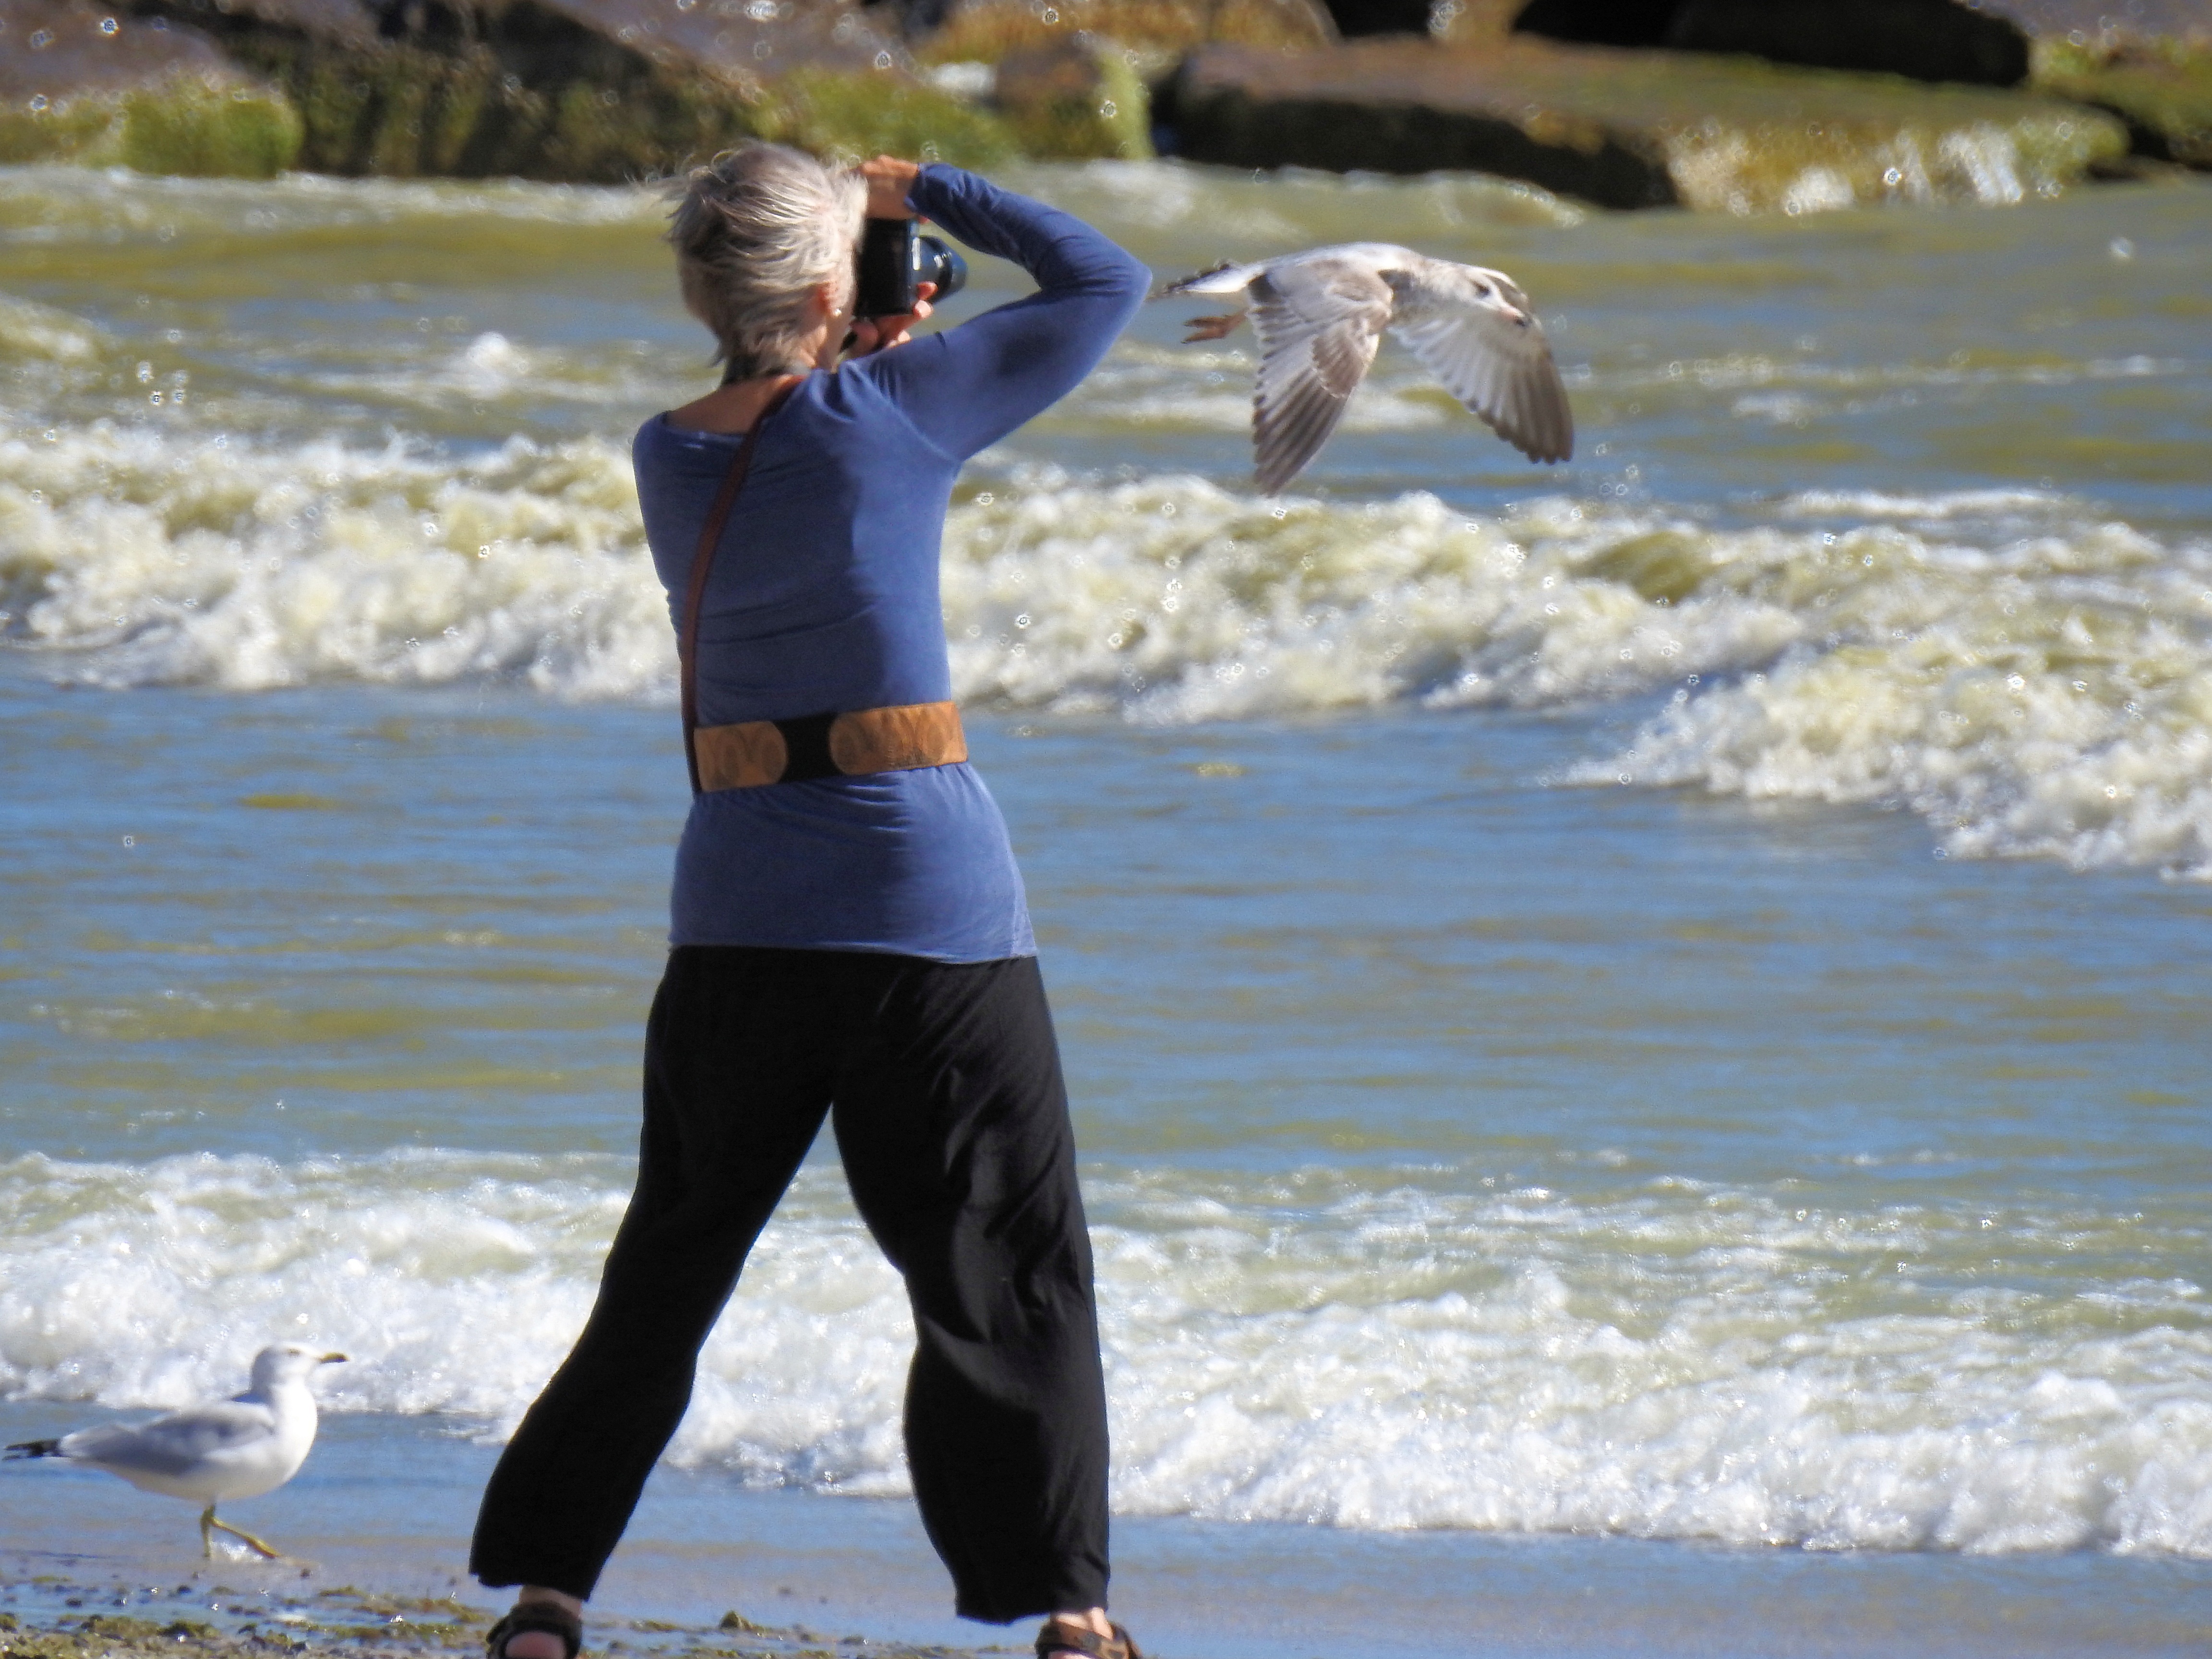
beach, sea, photographer, seagull, vacation, jogging, waves, sports, boating, physical exercise, human action, endurance sports, physical fitness